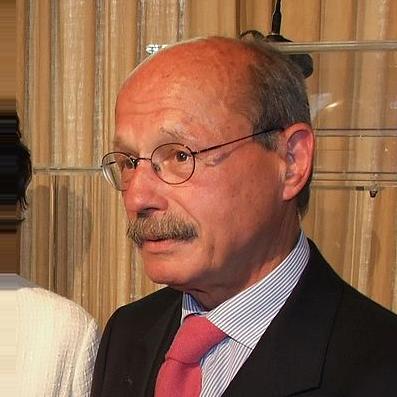
Age: 68